Taal Volcano

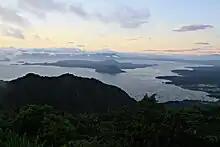
Taal Volcano provides a picturesque view from Tagaytay.

On June 8, the PHIVOLCS raised the volcano status to Alert Level 2 (scale is 0–5, 0 referring to No Alert status), which indicates the volcano is undergoing magmatic intrusion, a precursor to an eruption. PHIVOLCS reminded the general public that the Main Crater was off-limits due to the possibility of hazardous steam-driven explosions and build-up of toxic gases. Areas with hot ground and steam emissions, such as portions of the Daang Kastila Trail, are considered hazardous. From May 11–24, Main Crater Lake's temperature increased by . The composition of Main Crater Lake water has shown above normal values of MgCl, SOCl, and Total Dissolved Solids. There has been ground steaming, accompanied by hissing sounds, on the northern and northeast sides of the main crater. On April 26, the volcanic seismicity was reported to have had increased.